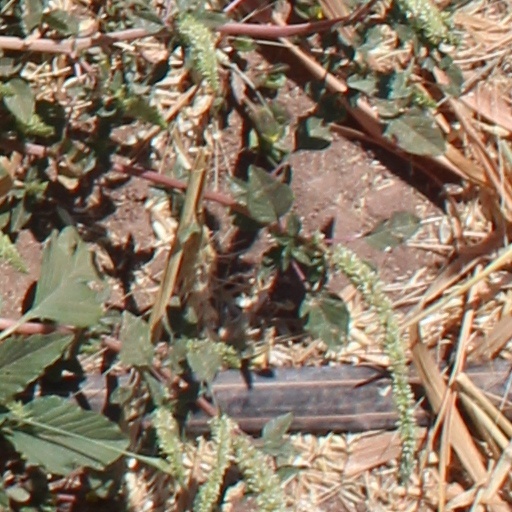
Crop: wheat